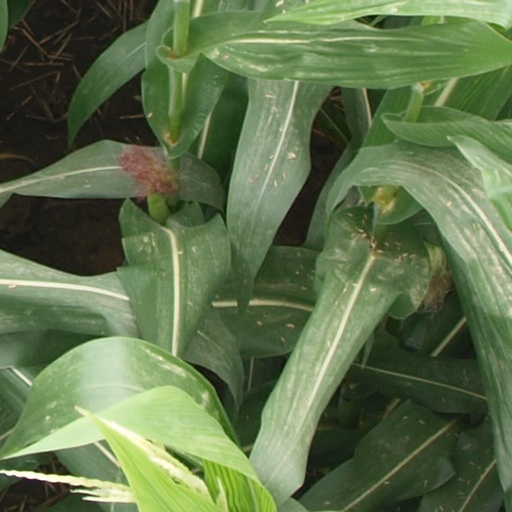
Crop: maize; corn